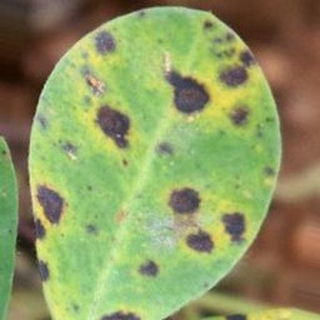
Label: groundnut_late_leaf_spot